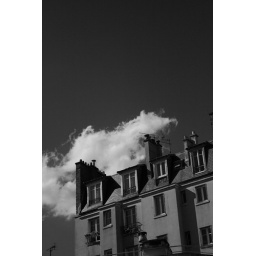
Red filter, black and white shot in Montmartre district of Paris